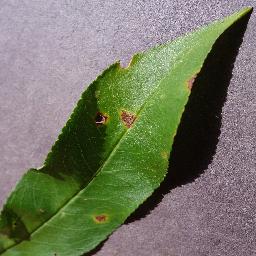
Label: Peach___Bacterial_spot